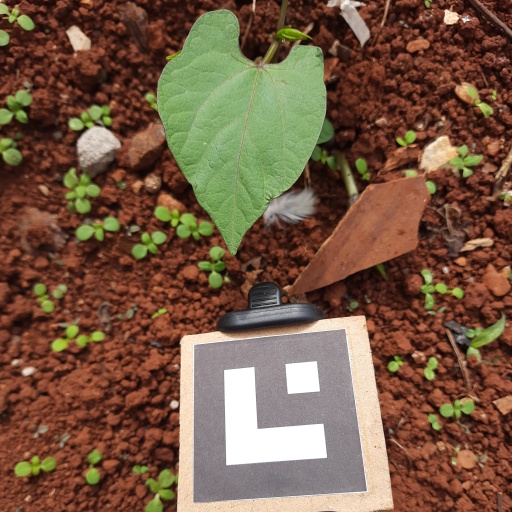
Observations: flat surface, no eating holes, under sunlight